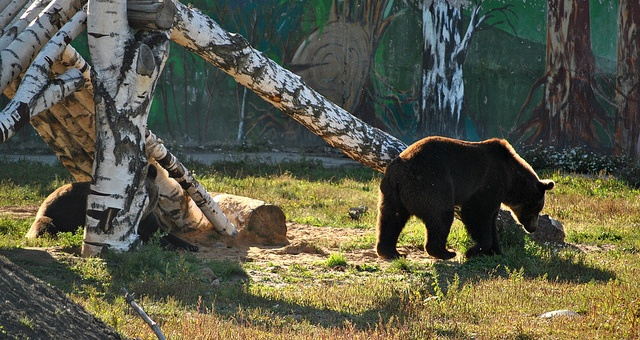
A large brown bear walking across a grass covered field.
THERE IS A BEAR THAT IS WALKING AROUND
A bear is walking around some trees in the wilderness.
A bear looking down at grass and a nearby bear under a manmade leanto
made with logs.
A bear sniffs the ground next to some fallen trees.